Four Holy Beasts

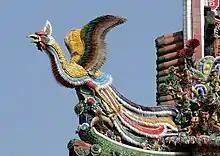
Phoenix depicted at the Longshan temple, Taiwan

The Four Holy Beasts (、、or ) are Chinese astronomical and cultural Four Benevolent Animals that are spread in the East Asian cultural sphere. They are mentioned in the Chinese classic "Book of Rites" and includes the Dragon in the East, the Qilin in the West, the Turtle in the North, and the Phoenix in the South.